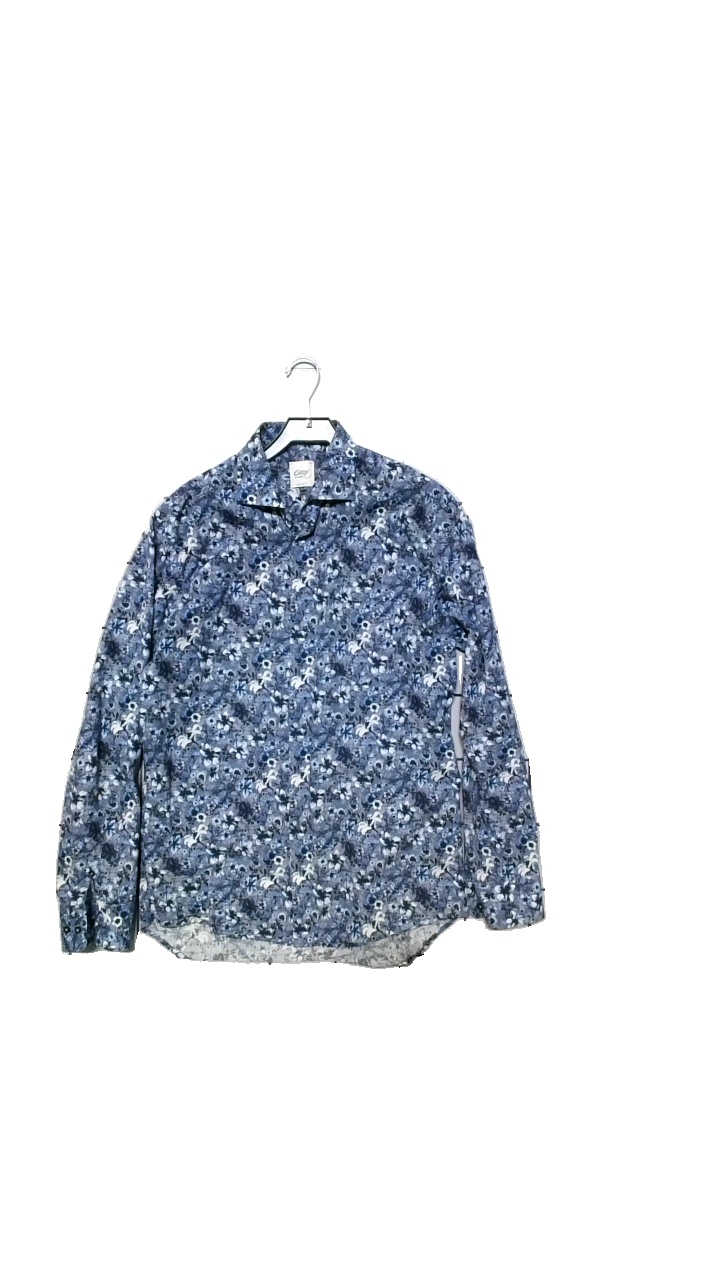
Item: Shirt (Men)
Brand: Oscar Of Sweden
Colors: Grey, Blue
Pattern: Floral print
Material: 100% cotton
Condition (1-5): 5
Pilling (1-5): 5
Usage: Reuse
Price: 100-150